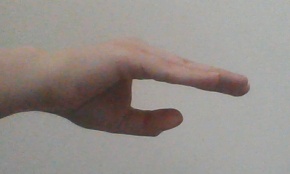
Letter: jeem